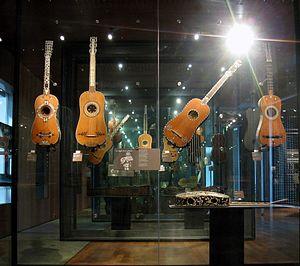
Le musée de la Musique de la Philharmonie de Paris possède une prestigieuse collection de plusieurs milliers d'instruments et d'objets d'art, héritière de celle du Conservatoire national supérieur de musique de Paris, qui retrace l'histoire de la musique occidentale, savante et populaire, du XVIᵉ siècle à nos jours tout en offrant un large aperçu des principales musiques du monde.